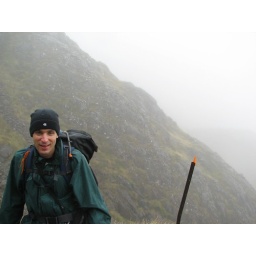
walking in a cloud